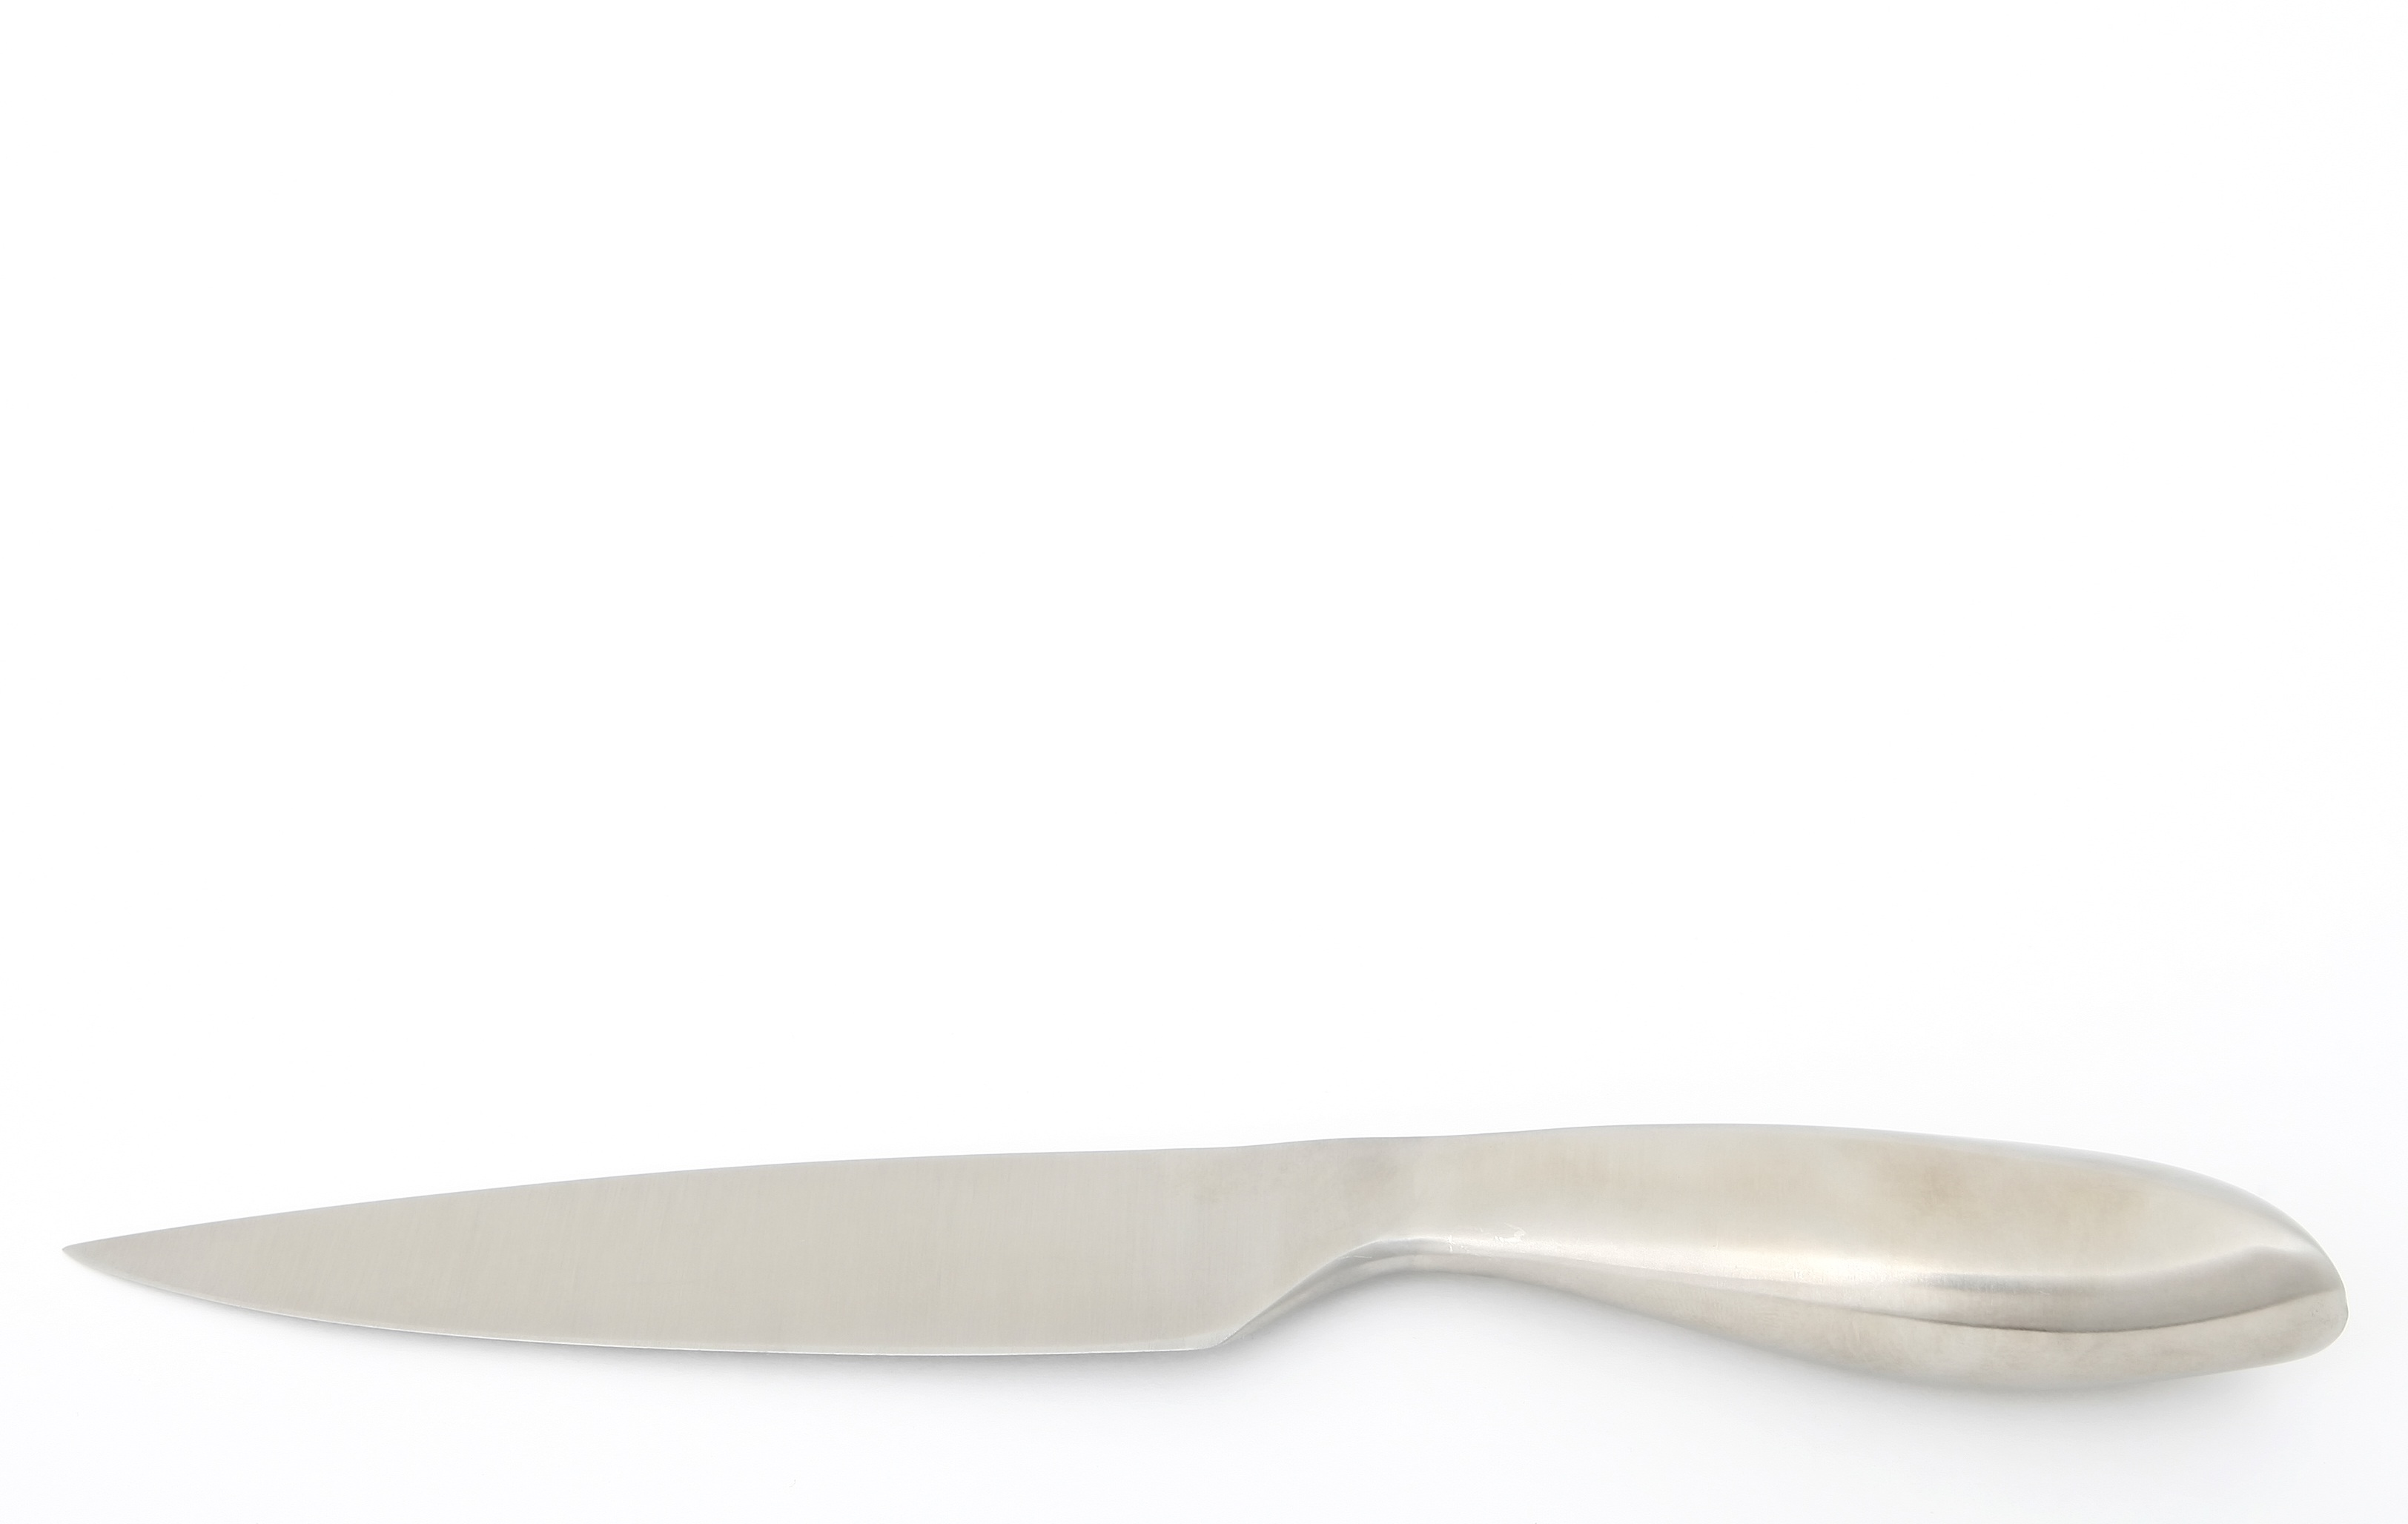
table, utensil, cutlery, sharp, white, home, isolated, tool, steel, food, cooking, culinary, macro, kitchen, gadget, object, bread, weapon, slice, tableware, cookery, chef, knife, cook, handle, appliance, carve, cut, cutting, chrome, silver, item, domestic, over, carving, blade, propeller, sliced, handheld, dice, stainless, hack, household, score, accessory, chop, blunt, knives, stab, razor, kitchen knife, scalpel, slash, diced